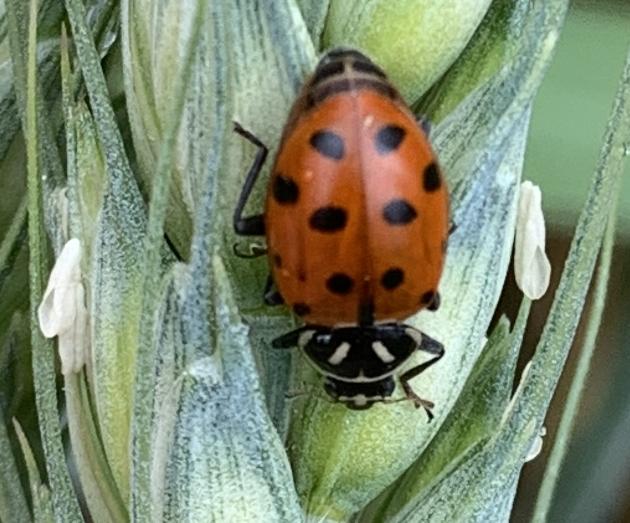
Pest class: predators